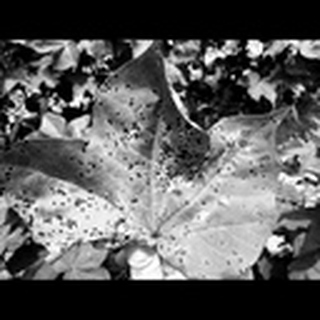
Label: cotton_target_spot